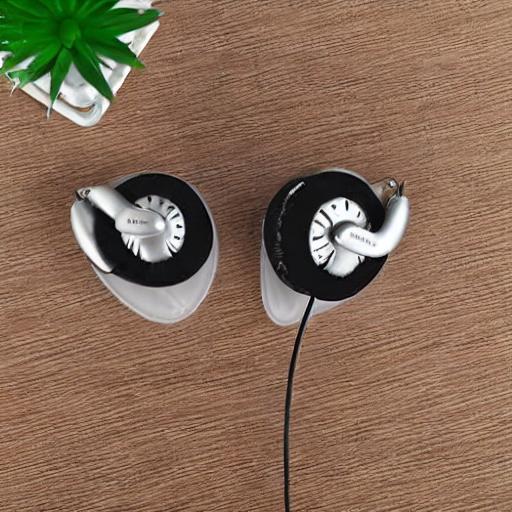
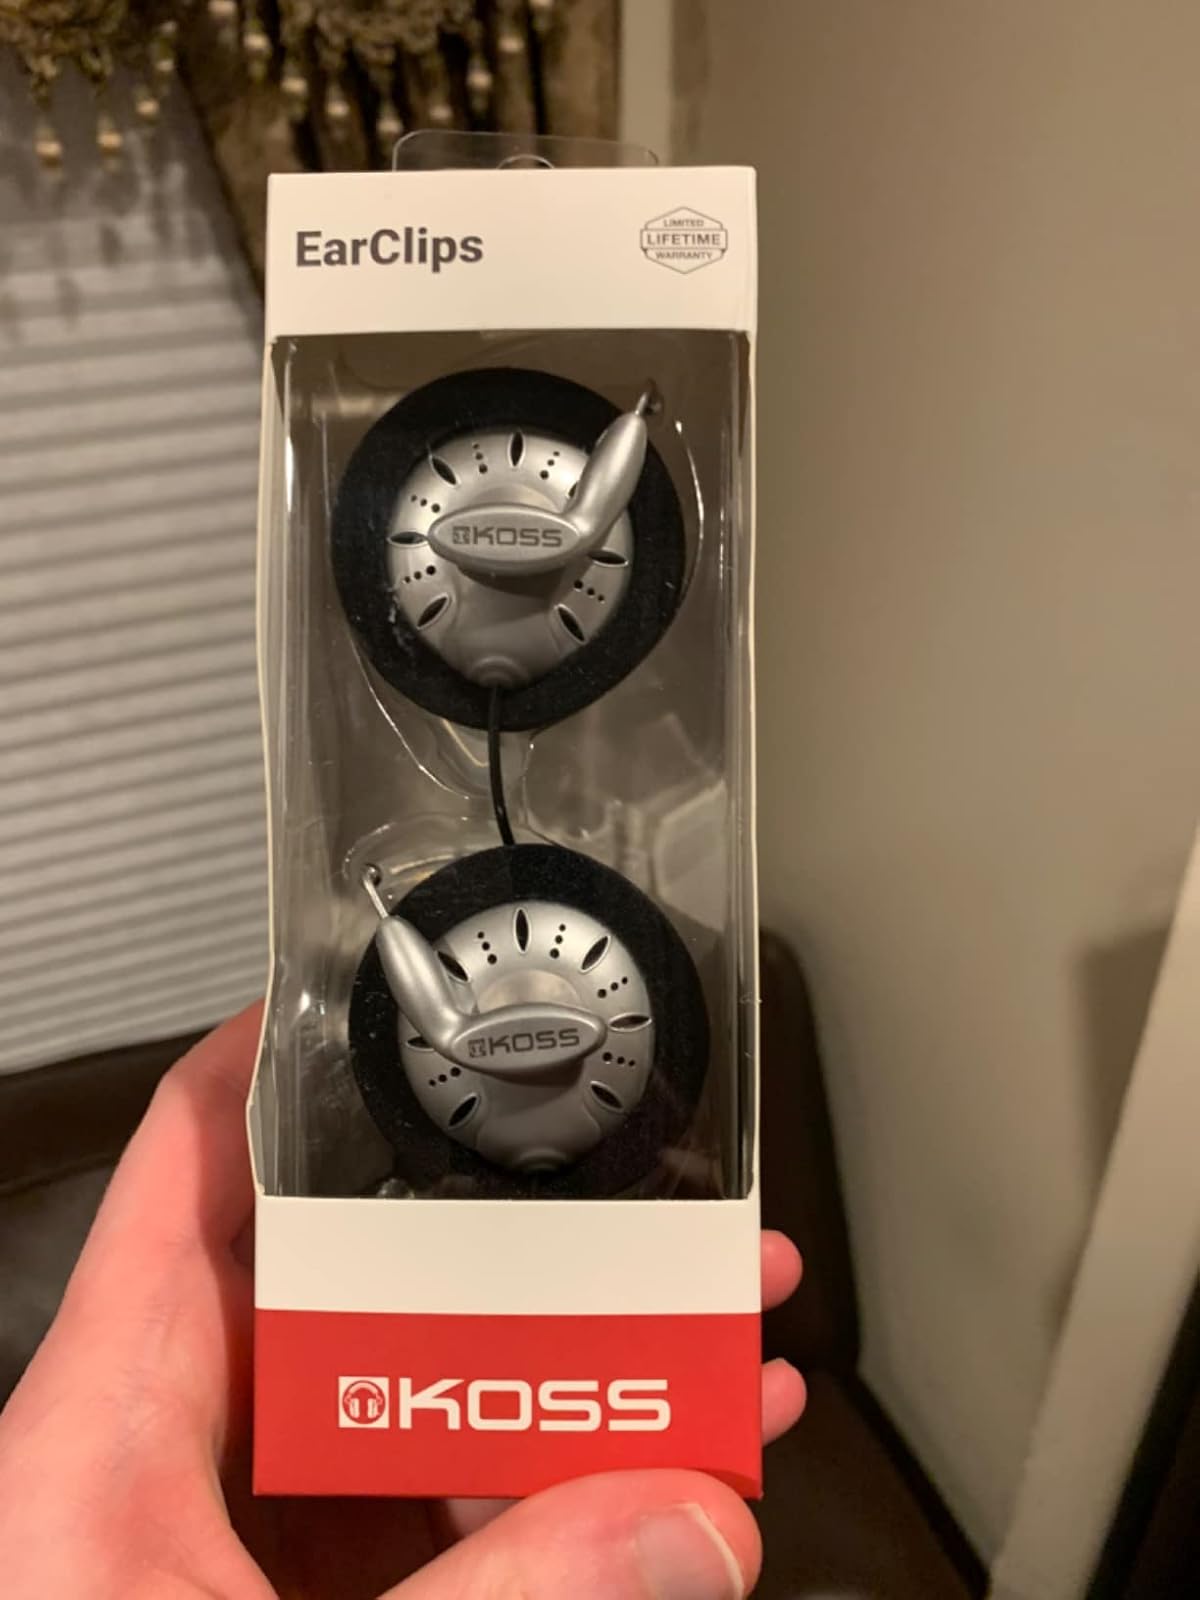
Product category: headphones
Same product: no